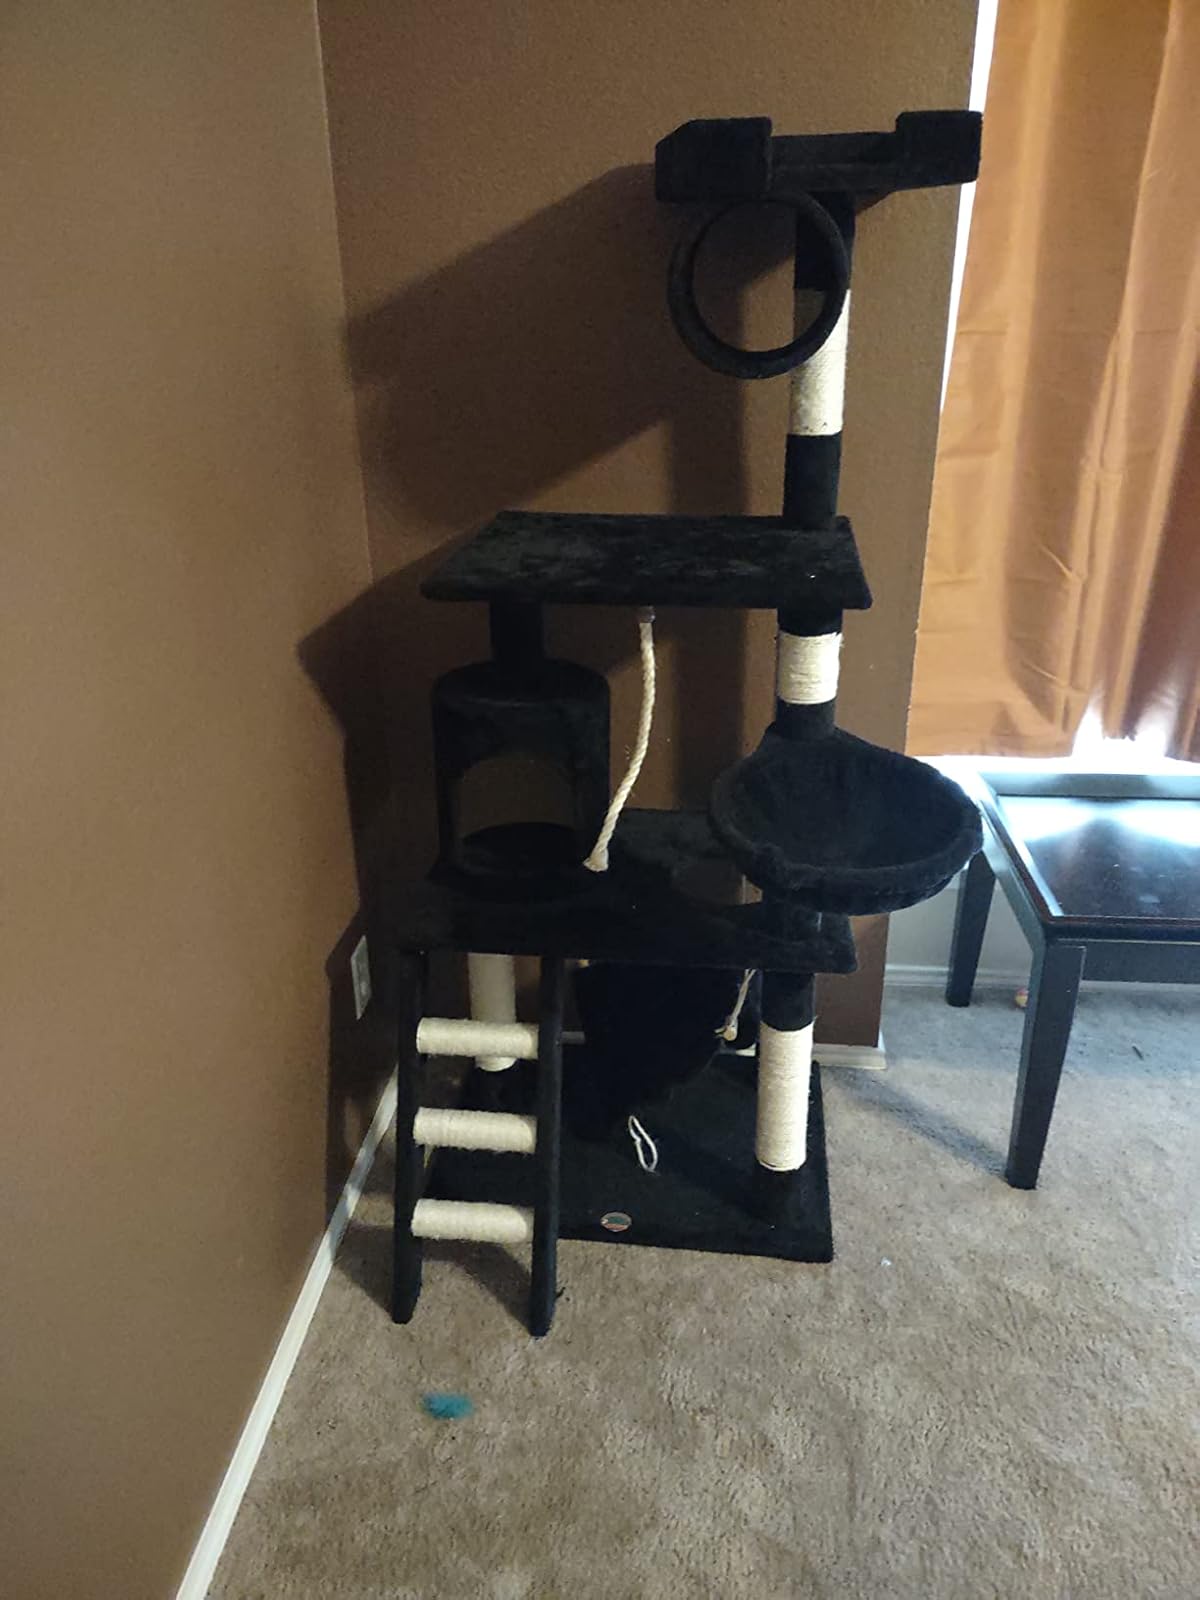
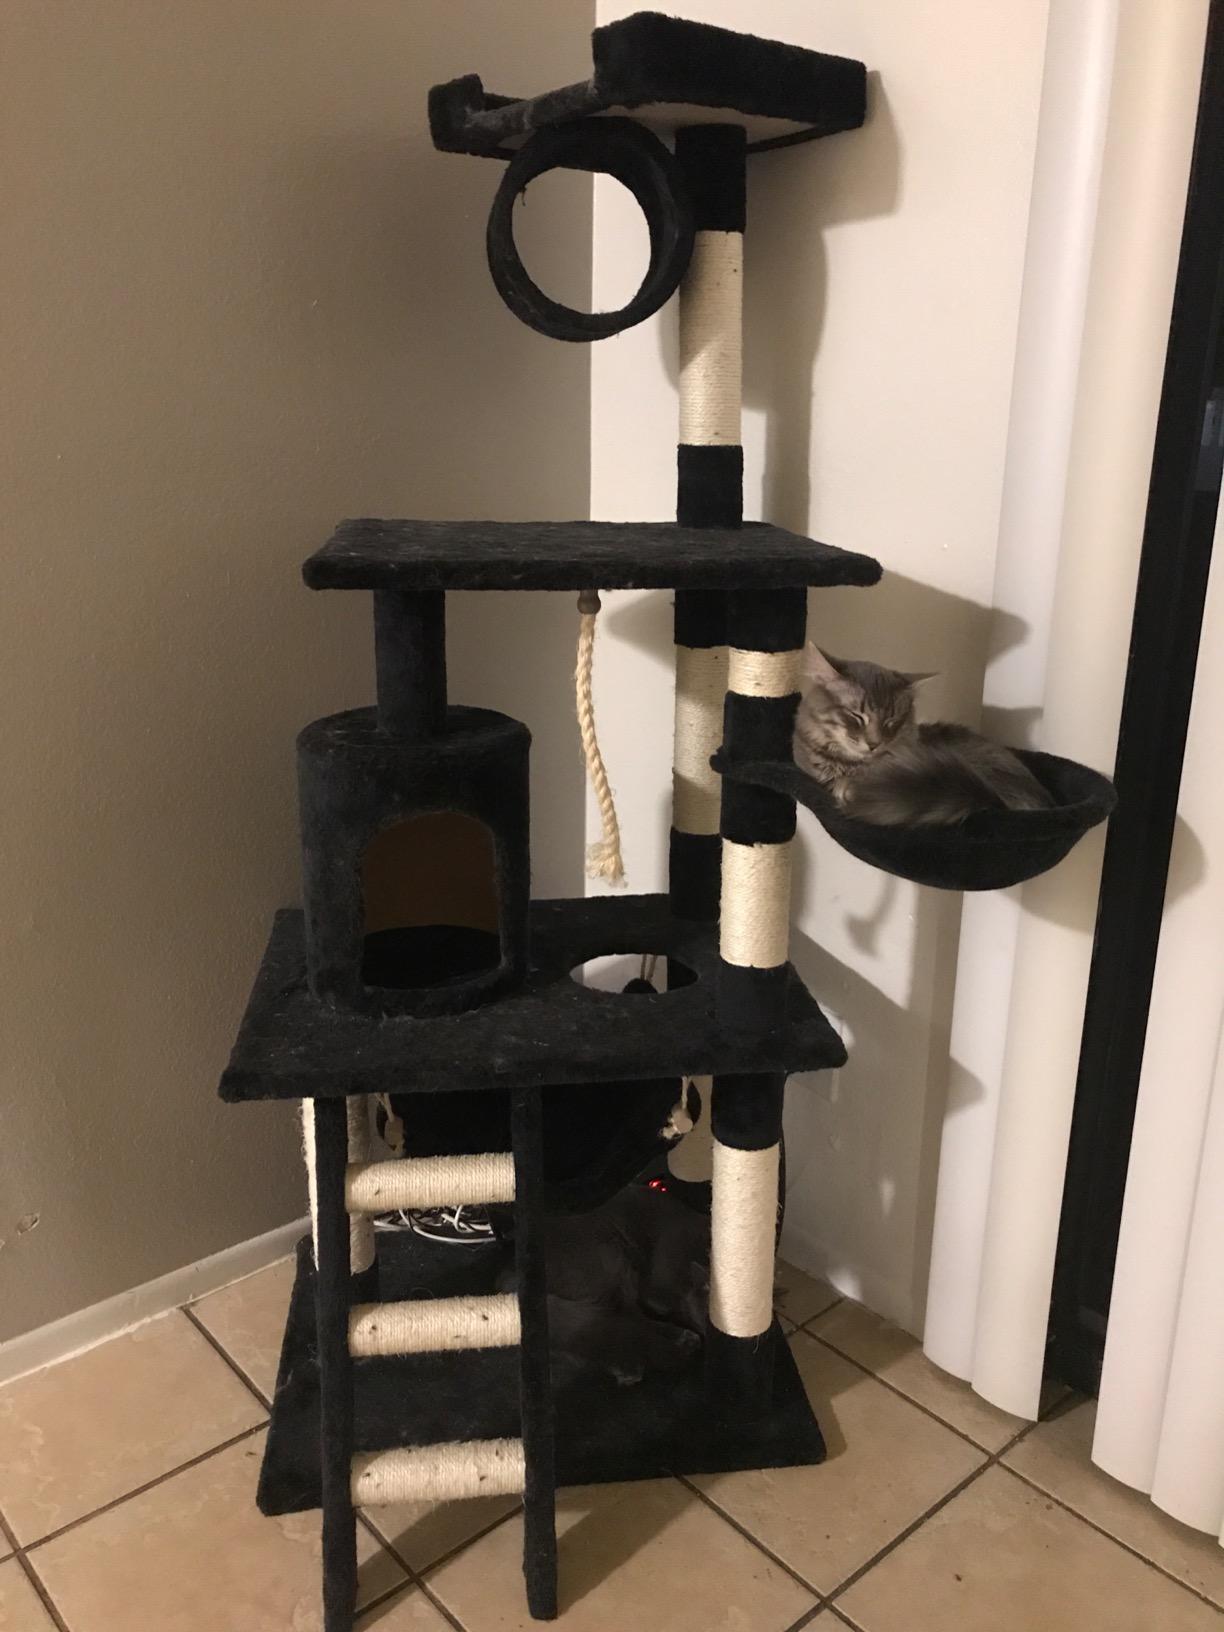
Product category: items_cat tree
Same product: yes